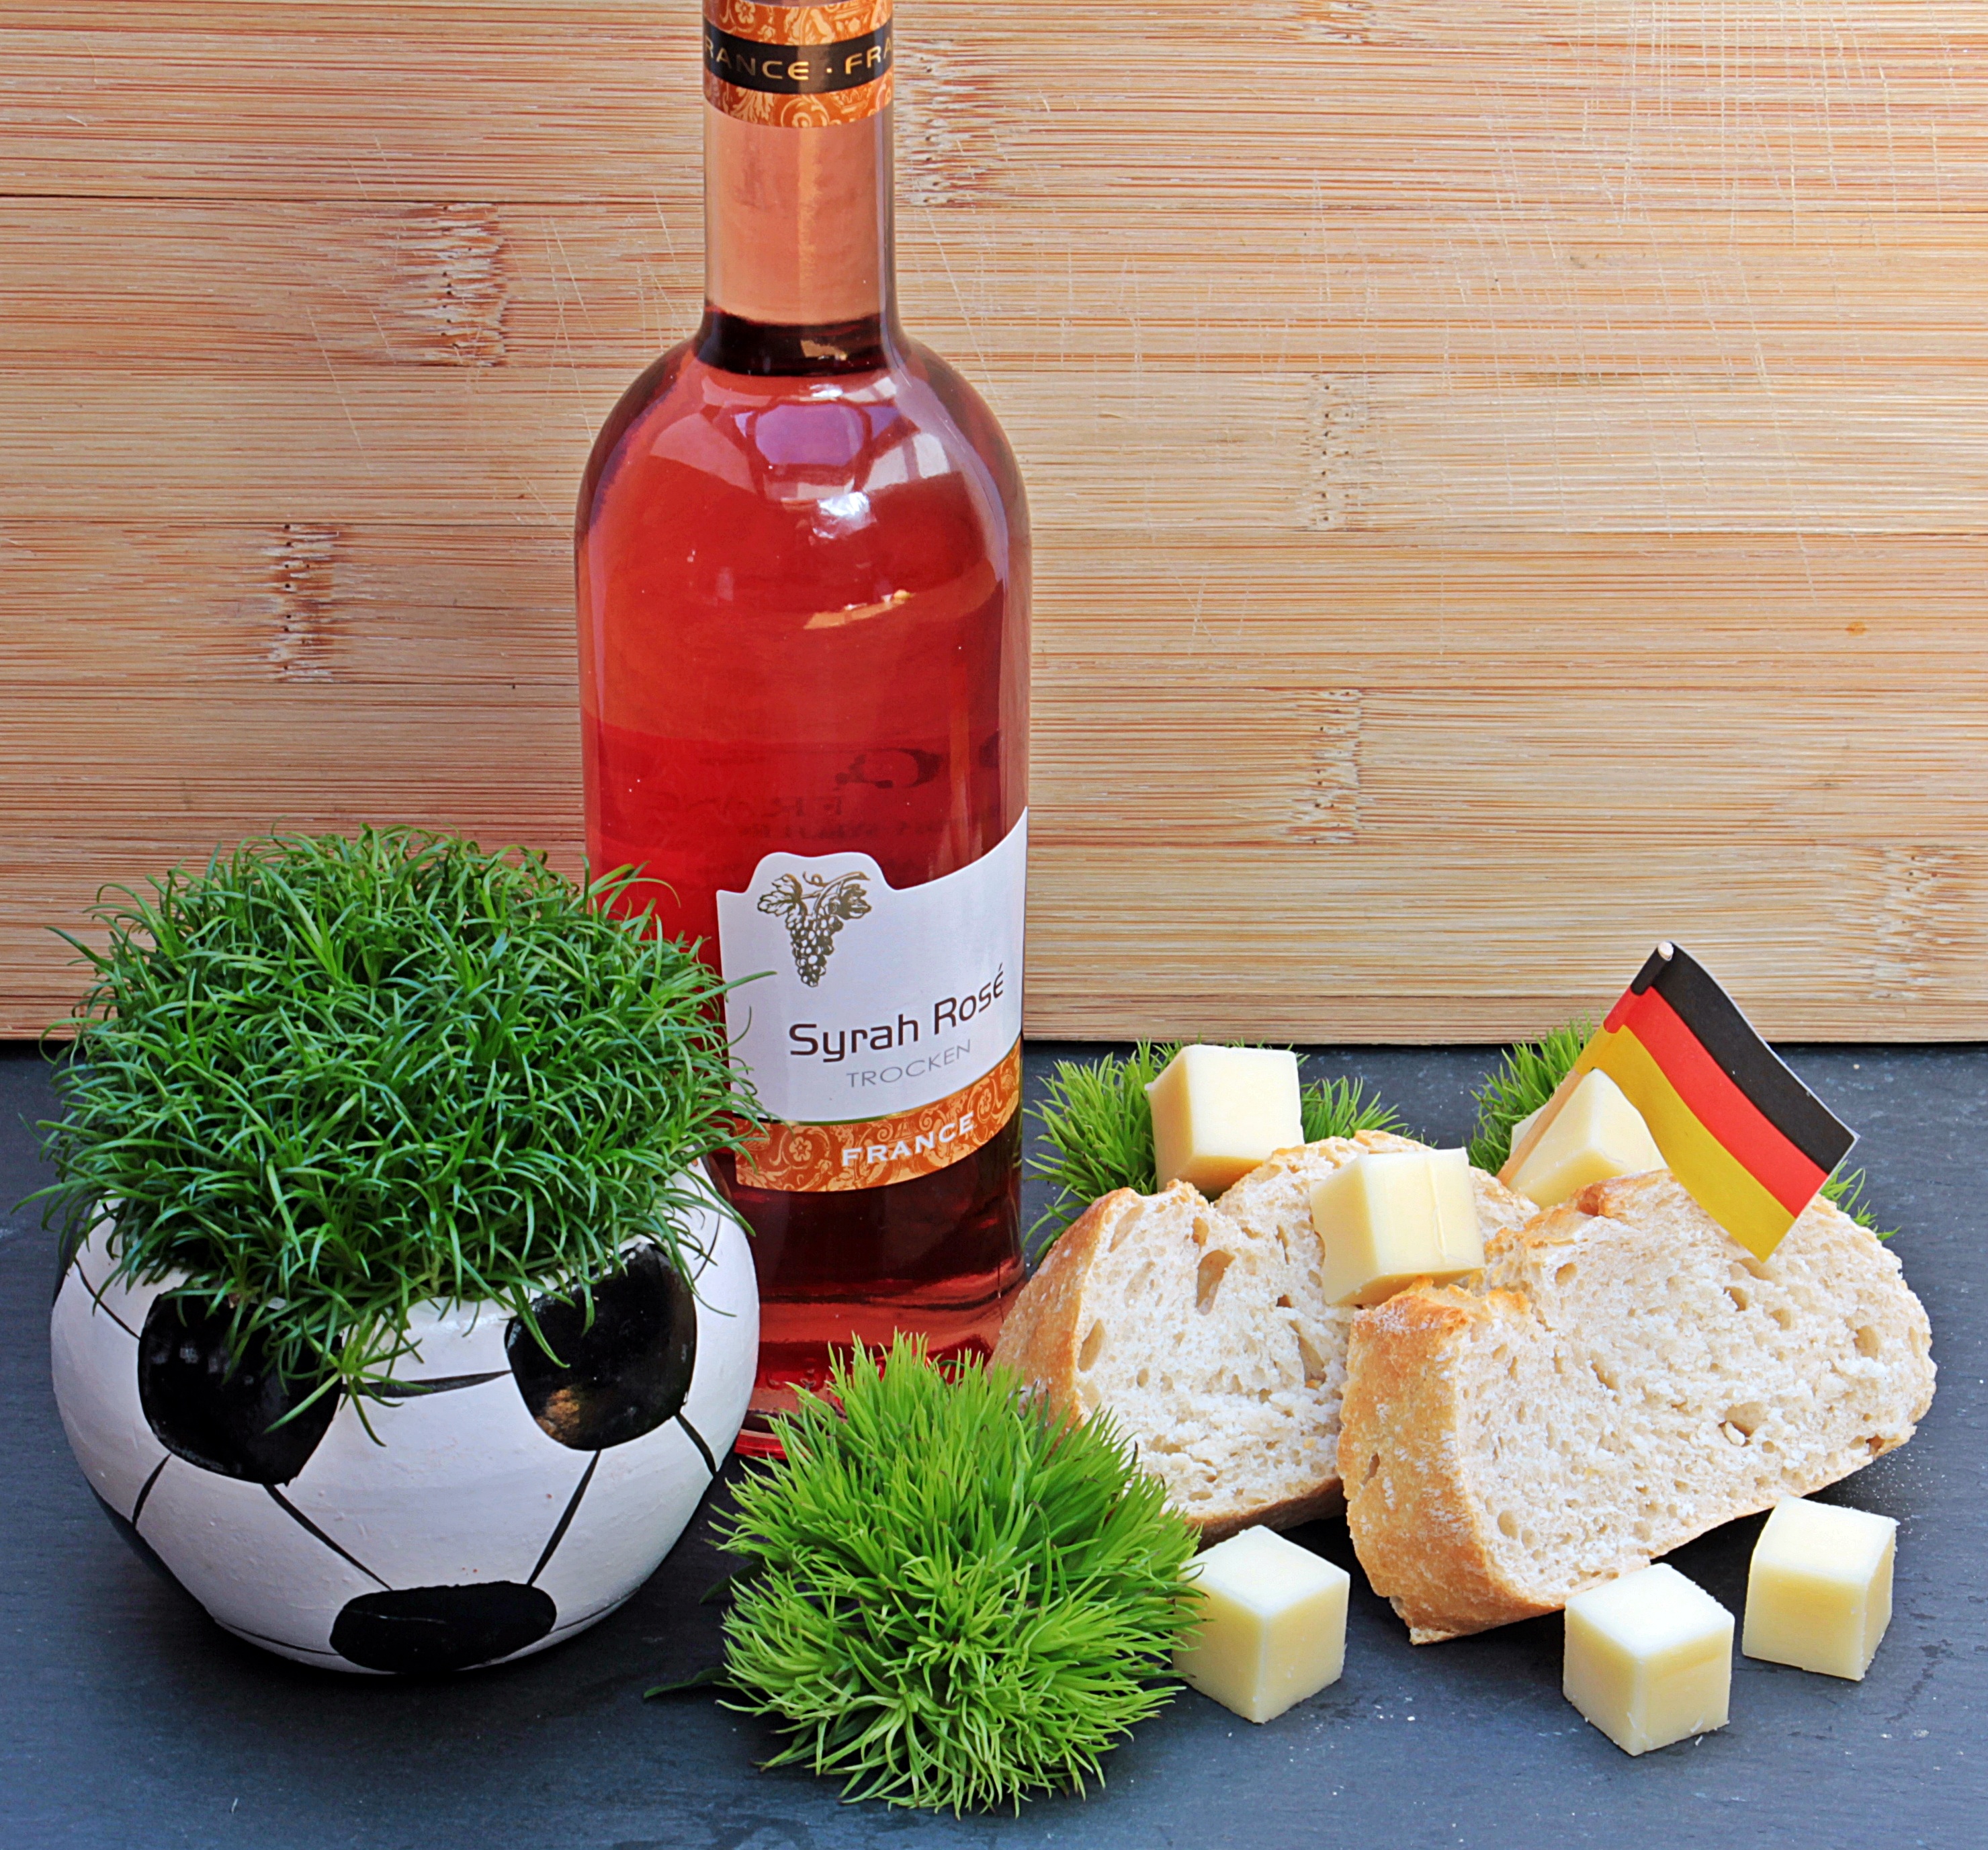
wine, sport, france, food, produce, flag, drink, football, eat, delicious, still life, alcohol, cheese, deco, baguette, 2016, french, background, em, funny, germany, rush, liqueur, benefit from, germany flag, black red gold, european championship, football deco, cheese cubes, em 2016 france, french wine, french rose wine, baguette slices, football with meadow